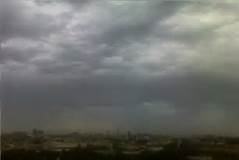
Weather: cloudy or overcast